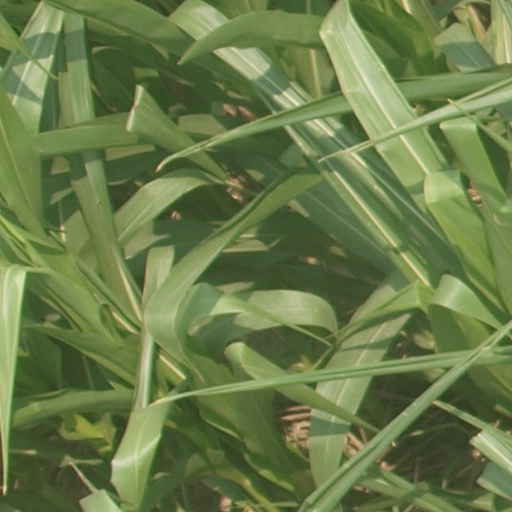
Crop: maize; corn